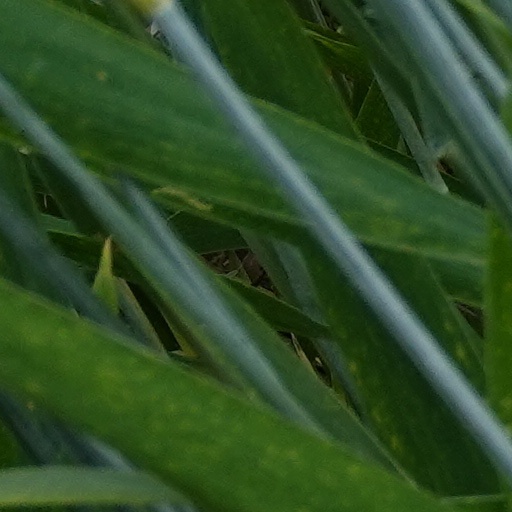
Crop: wheat